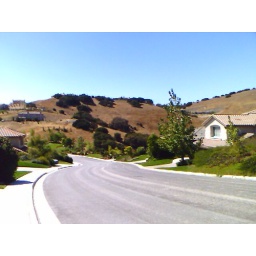
this is the view from the sidewalk near the house heading down to the trail, which follows the low-point between hills.